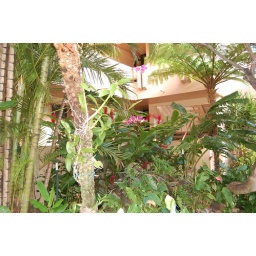
An orchid growing around a tree at the condo building we stayed at